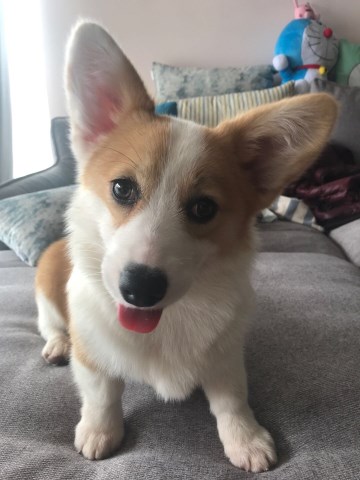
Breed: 2909-n000116-Cardigan